Embassy of the United States, Copenhagen

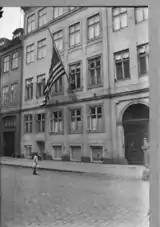
The American diplomatic mission at Amaliegade 8 in 1924

Formal relations between the two countries began in 1801, and the first American legation in the Kingdom opened in 1827. Since then, the American diplomatic mission has remained opened and functioning in Copenhagen except between 1941 and 1945 during World War II. The diplomatic mission was formerly based at Amaliegade 8.